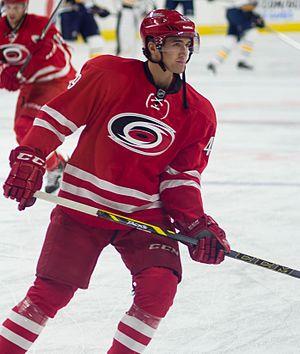
Victor Emanuel Martin Rask est un joueur professionnel suédois de hockey sur glace. Il évolue au poste d'attaquant. Il est le frère de Fanny Rask, internationale suédoise de hockey sur glace.